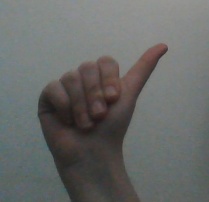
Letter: dhad